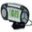
Label: clock